PoliNation

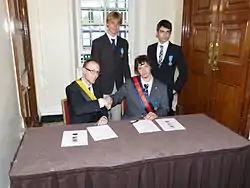
Two attendees of PoliNation 2012 after signing a treaty

PoliNation is a recurring summit or conference of micronationalists held sporadically since 17 April 2010. Each summit usually has academics, authors and journalists present.